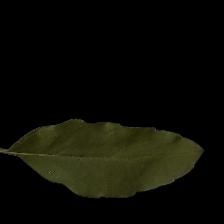
Plant: Tulsi